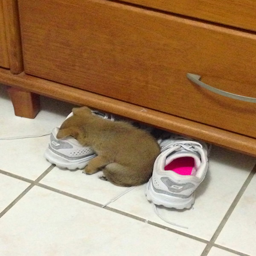
a puppy sleeping in my sister 's shoe .